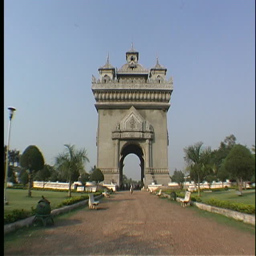
a man rides his motorcycle toward the camera after passing through a large arched monument .